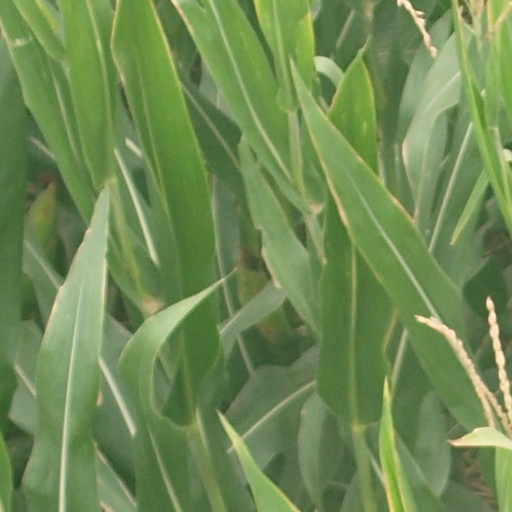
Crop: maize; corn